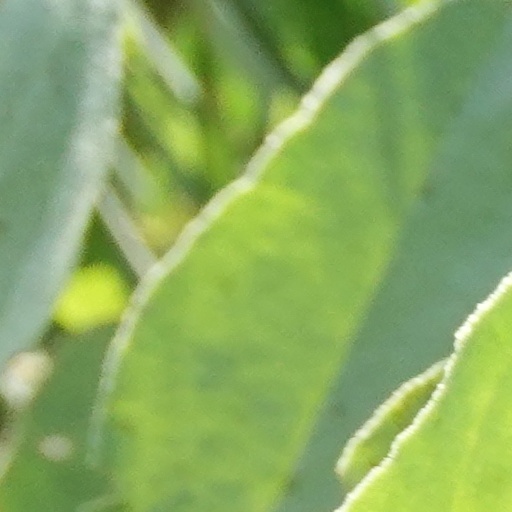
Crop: wheat